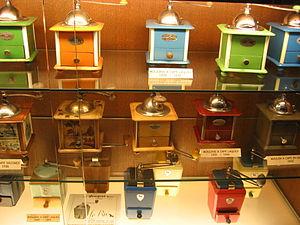
Peugeot Saveurs SNC est l'entreprise responsable des activités de Peugeot dans les arts de la table.
Le moulin à café est un appareil qui permet de moudre des grains de café. Le passionné et collectionneur de moulins à café est un mylokaphephile. Les premiers moulins à café apparaissent au XVIIᵉ siècle.